List of birds of Botswana

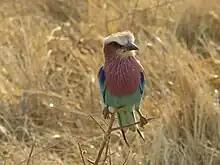
Lilac-breasted roller

The typical owls are small to large solitary nocturnal birds of prey. They have large forward-facing eyes and ears, a hawk-like beak, and a conspicuous circle of feathers around each eye called a facial disk.